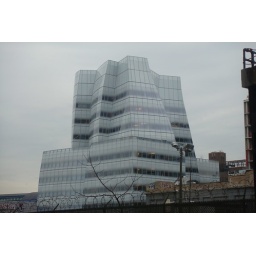
intriguing building near chelsea market